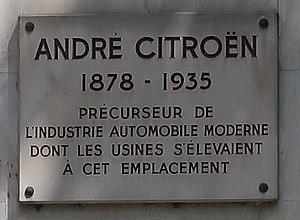
Plaque sur la façade du collège André-Citroën, n° 208 rue Saint-Charles (Paris, 15e).
La rue Saint-Charles est une rue du 15ᵉ arrondissement de Paris.